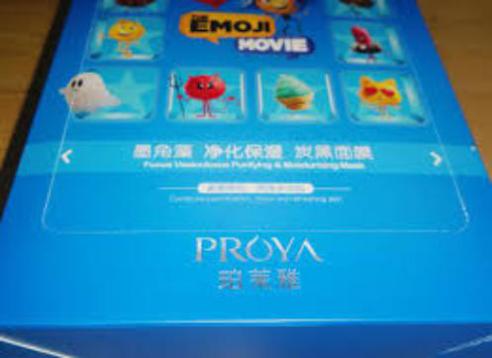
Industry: Necessities